Environmental threats to the Great Barrier Reef

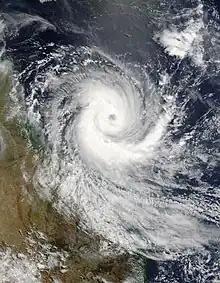

Shipping accidents continue to be perceived as a threat, as several commercial shipping routes pass through the Great Barrier Reef. The GBRMPA estimates that about 6000 vessels greater than 50 metres (164 ft) in length use the Great Barrier Reef as a route. From 1985 to 2001, 11 collisions and 20 groundings occurred along the Great Barrier Reef shipping route, with human error identified as the leading cause of shipping accidents.